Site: brandenburg
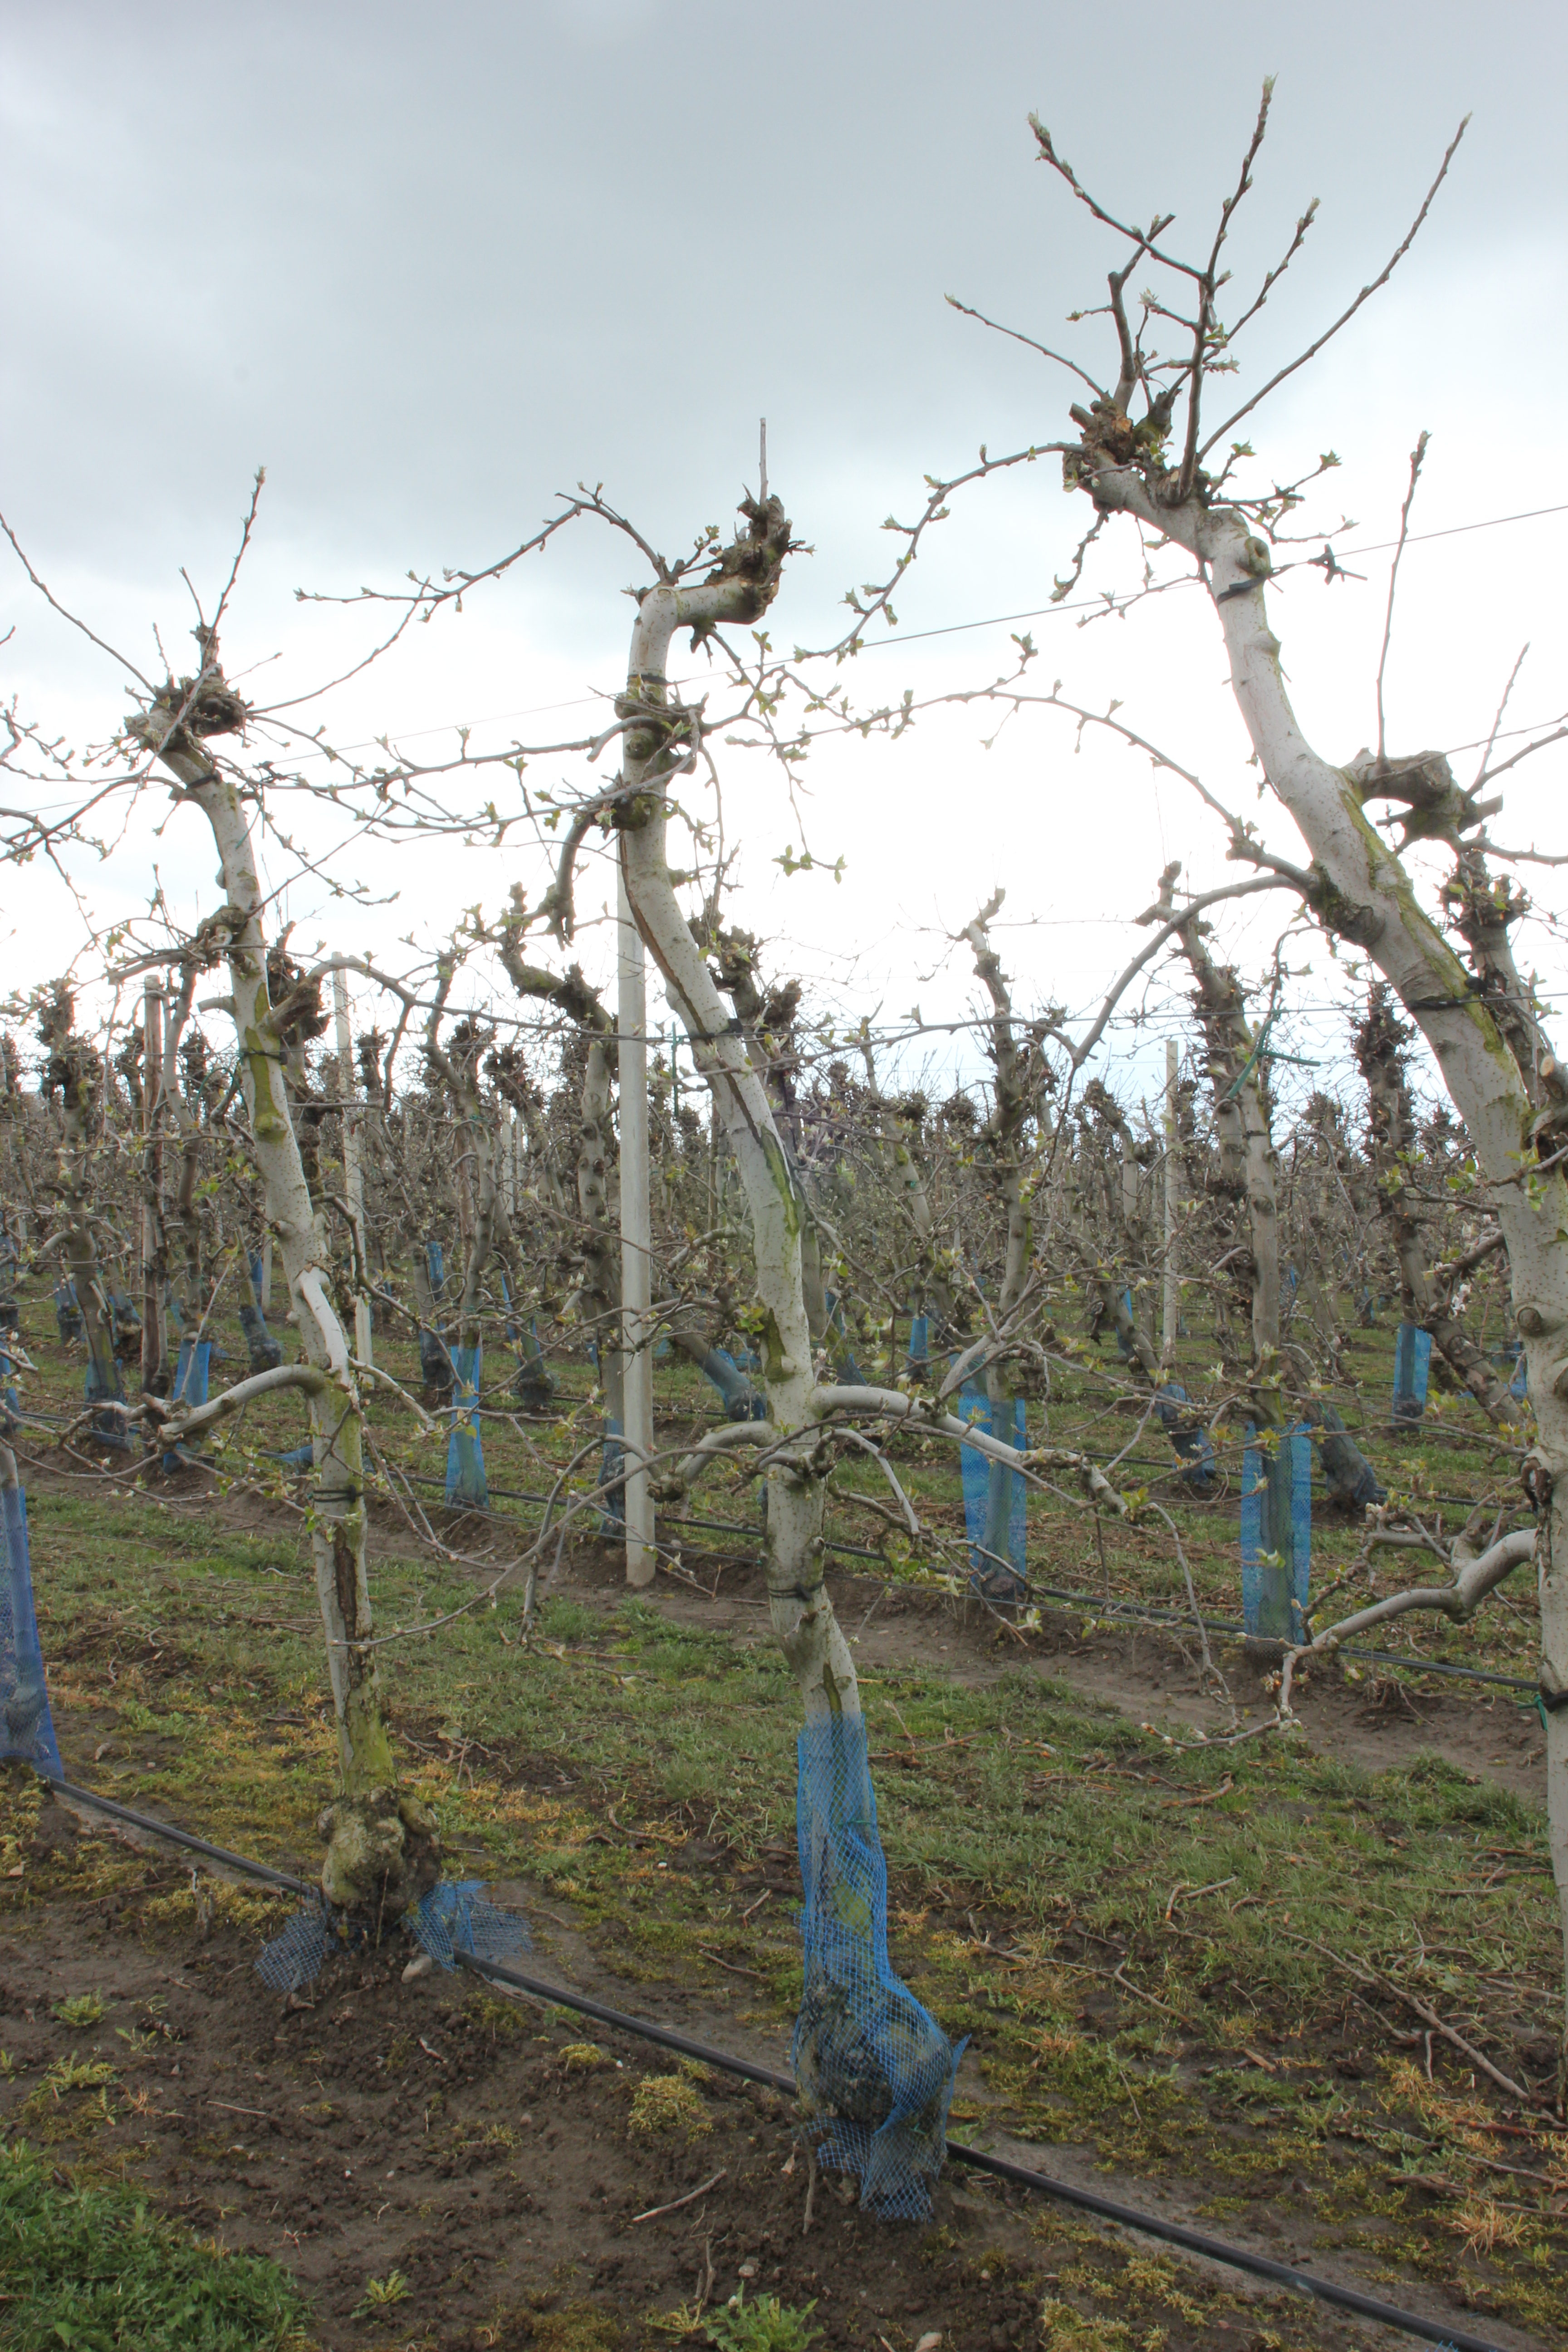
Growth stage (BBCH 55): Inflorescence emergence